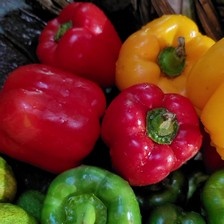
Label: capsicum